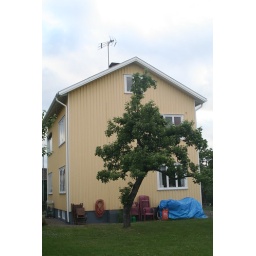
Our house in the middle of the street